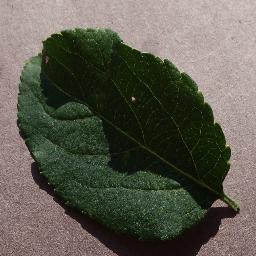
Label: Apple___healthy